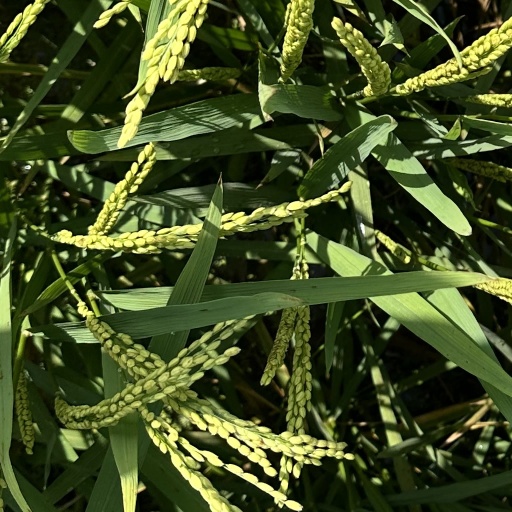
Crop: rice